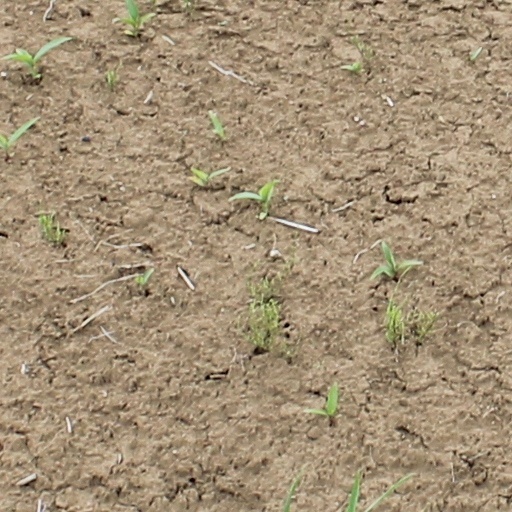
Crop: wheat